Saro Cutty Sark

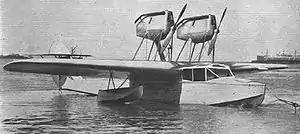

The Saro A17 Cutty Sark was a British amphibious aircraft from the period between World War I and World War II, built by the British firm Saunders-Roe (also known as "SARO"). The aircraft was named after the ship "Cutty Sark", rather than the garment or the fictional witch.